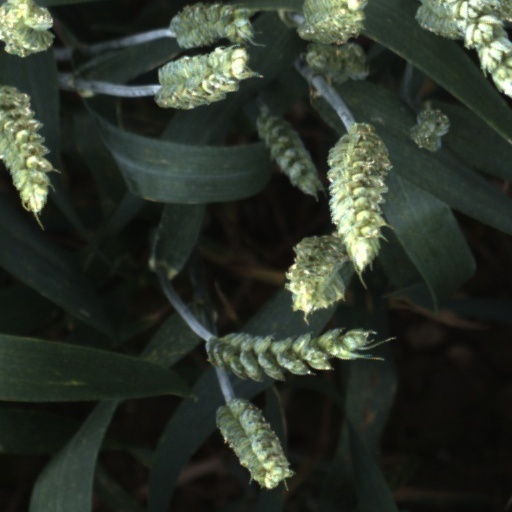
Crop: wheat